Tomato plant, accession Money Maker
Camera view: horizontal (90 deg, fisheye); turntable rotation: 30 degrees
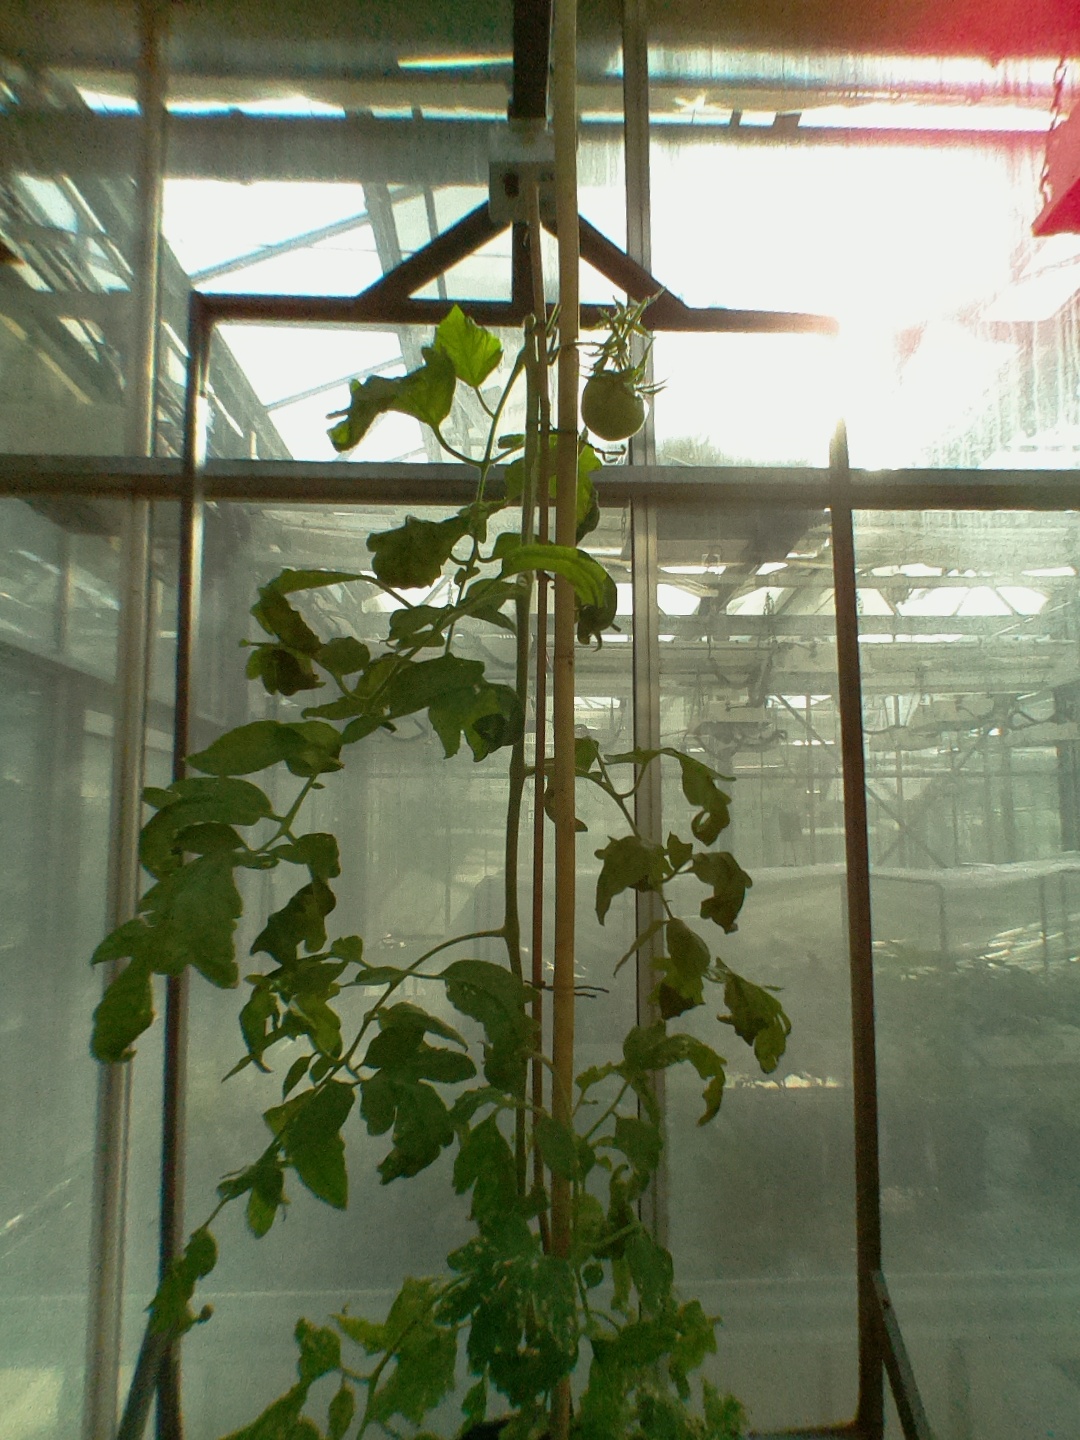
BBCH growth stage 74: 40%-50% of final fruit size